Pronleroy

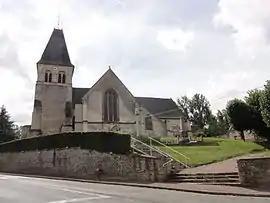
The church in Pronleroy

Pronleroy is a commune in the Oise department in northern France.